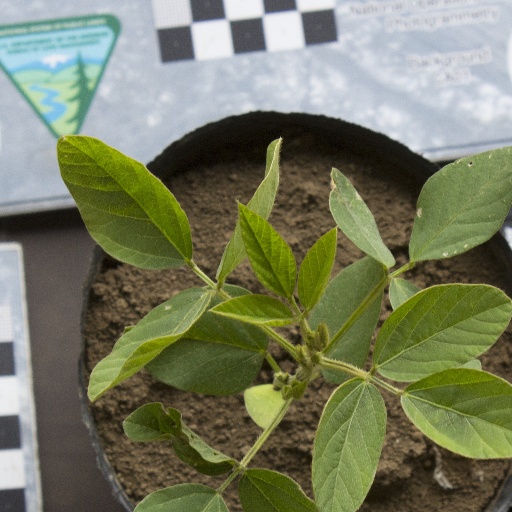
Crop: soybean